Partha Sarathi Mukherjee

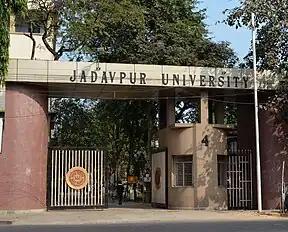
Jadavpur University

Born on 11 February 1973 in the village of Mankar in the Indian state of West Bengal. P. S. Mukherjee graduated in science (BSc hons) from the Triveni Devi Bhalotia College, affiliated to the University of Burdwan, in 1995. He completed his master's degree in inorganic chemistry from Jadavpur University in 1998. His doctoral studies were done at the Indian Association for the Cultivation of Science under the guidance of Nirmalendu Ray Chaudhuri and he was awarded a PhD for his thesis "Synthesis, crystal structure and low temperature magnetic behaviour of Cu(II) polynuclear complexes of amines and their derivatives using different bridging ligands" in 2002. Subsequently, he moved to the US for his post-doctoral studies at the laboratory of Peter J. Stang of the University of Utah where he stayed till 2004. Then he obtained an Alexander von Humboldt fellowship which enabled him to continue his work with Herbert W. Roesky at the University of Göttingen. On his return to India, he joined the Indian Institute of Science as an assistant professor. After serving as an associate professor during 2010–16, he is a professor at the department of inorganic and physical chemistry and the head of P. S. Mukherjee's Research Group. During this period, he had three stints abroad; as a visiting professor at Ulsan University (2010), as an Alexander von Humboldt visiting scientist at the University of Heidelberg and as a Japan Society for the Promotion of Science visiting scientist at the University of Kyoto.